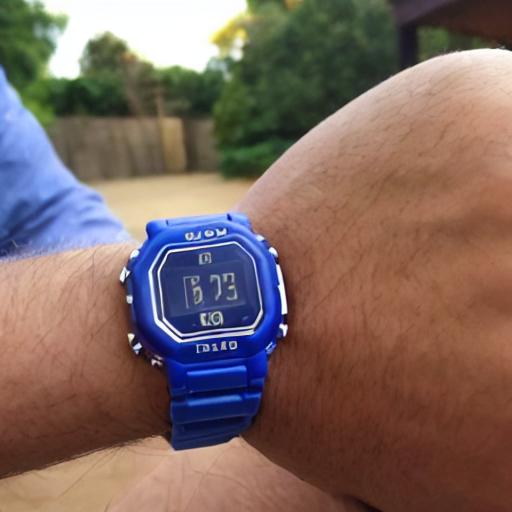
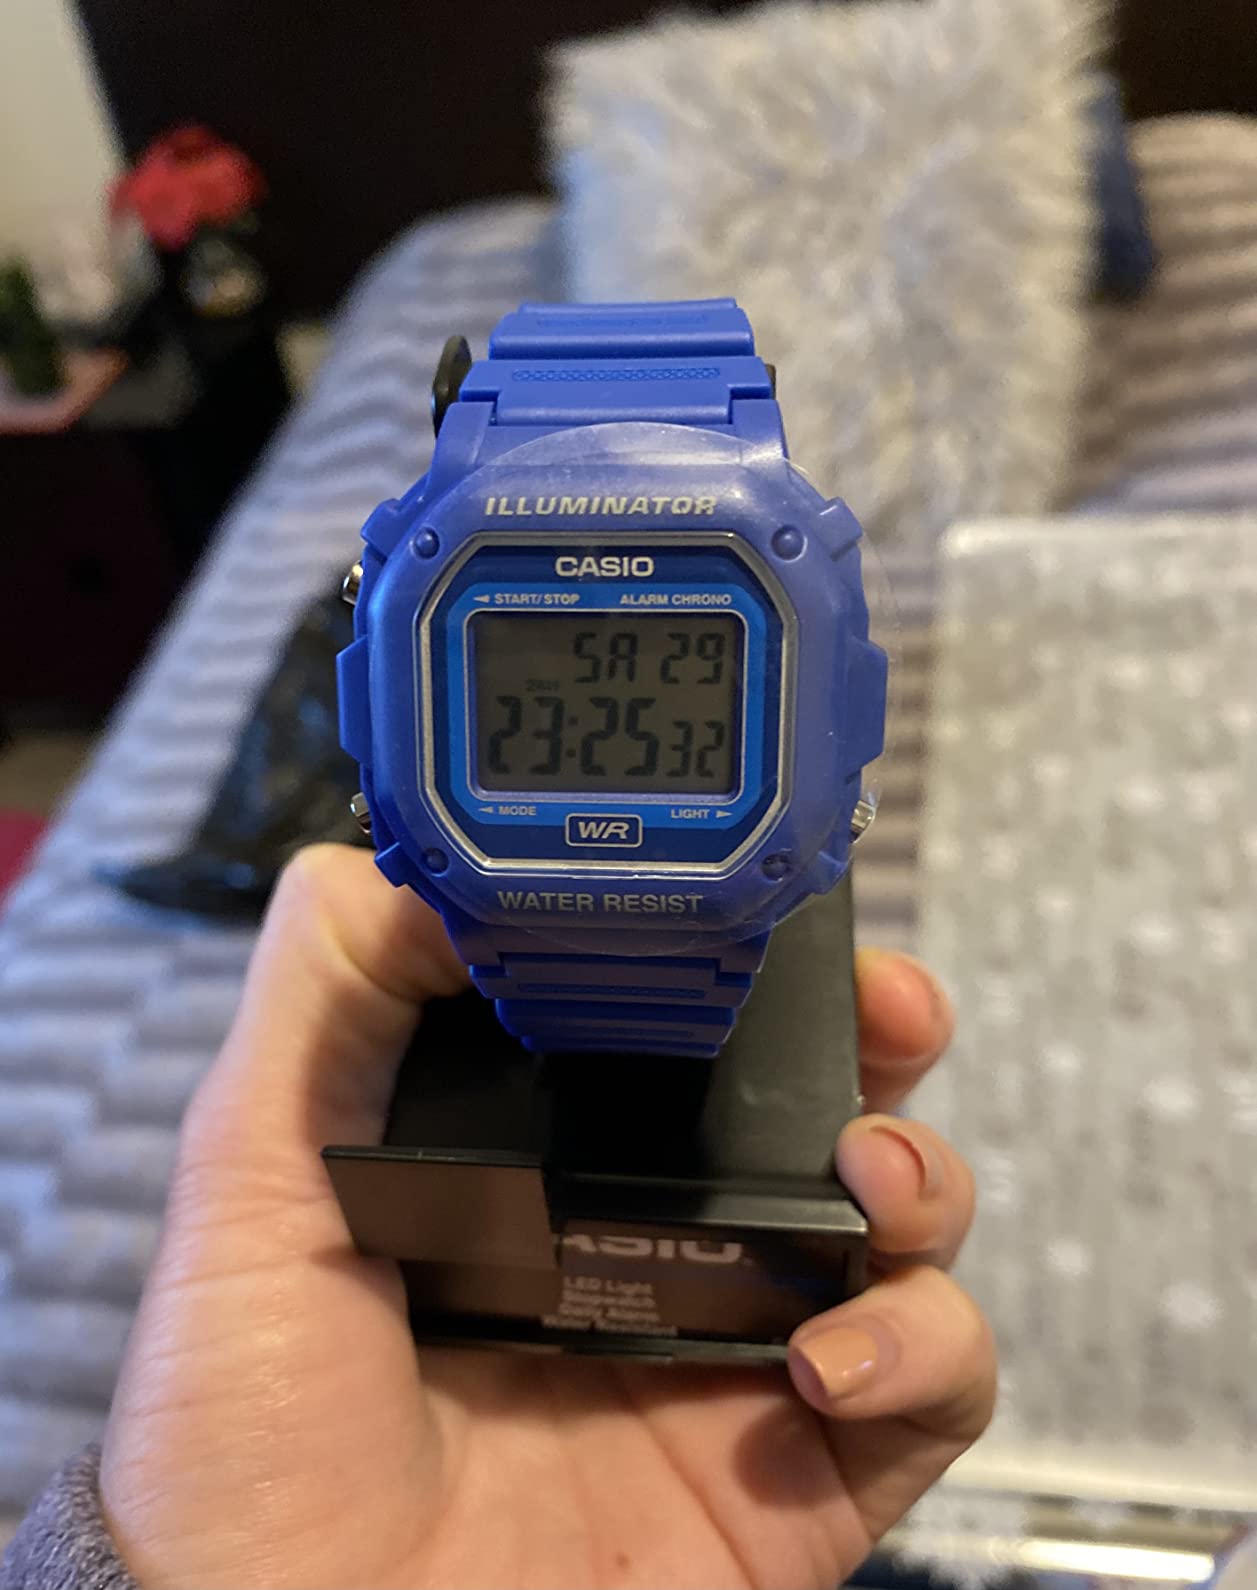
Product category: accessories_watch
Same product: no